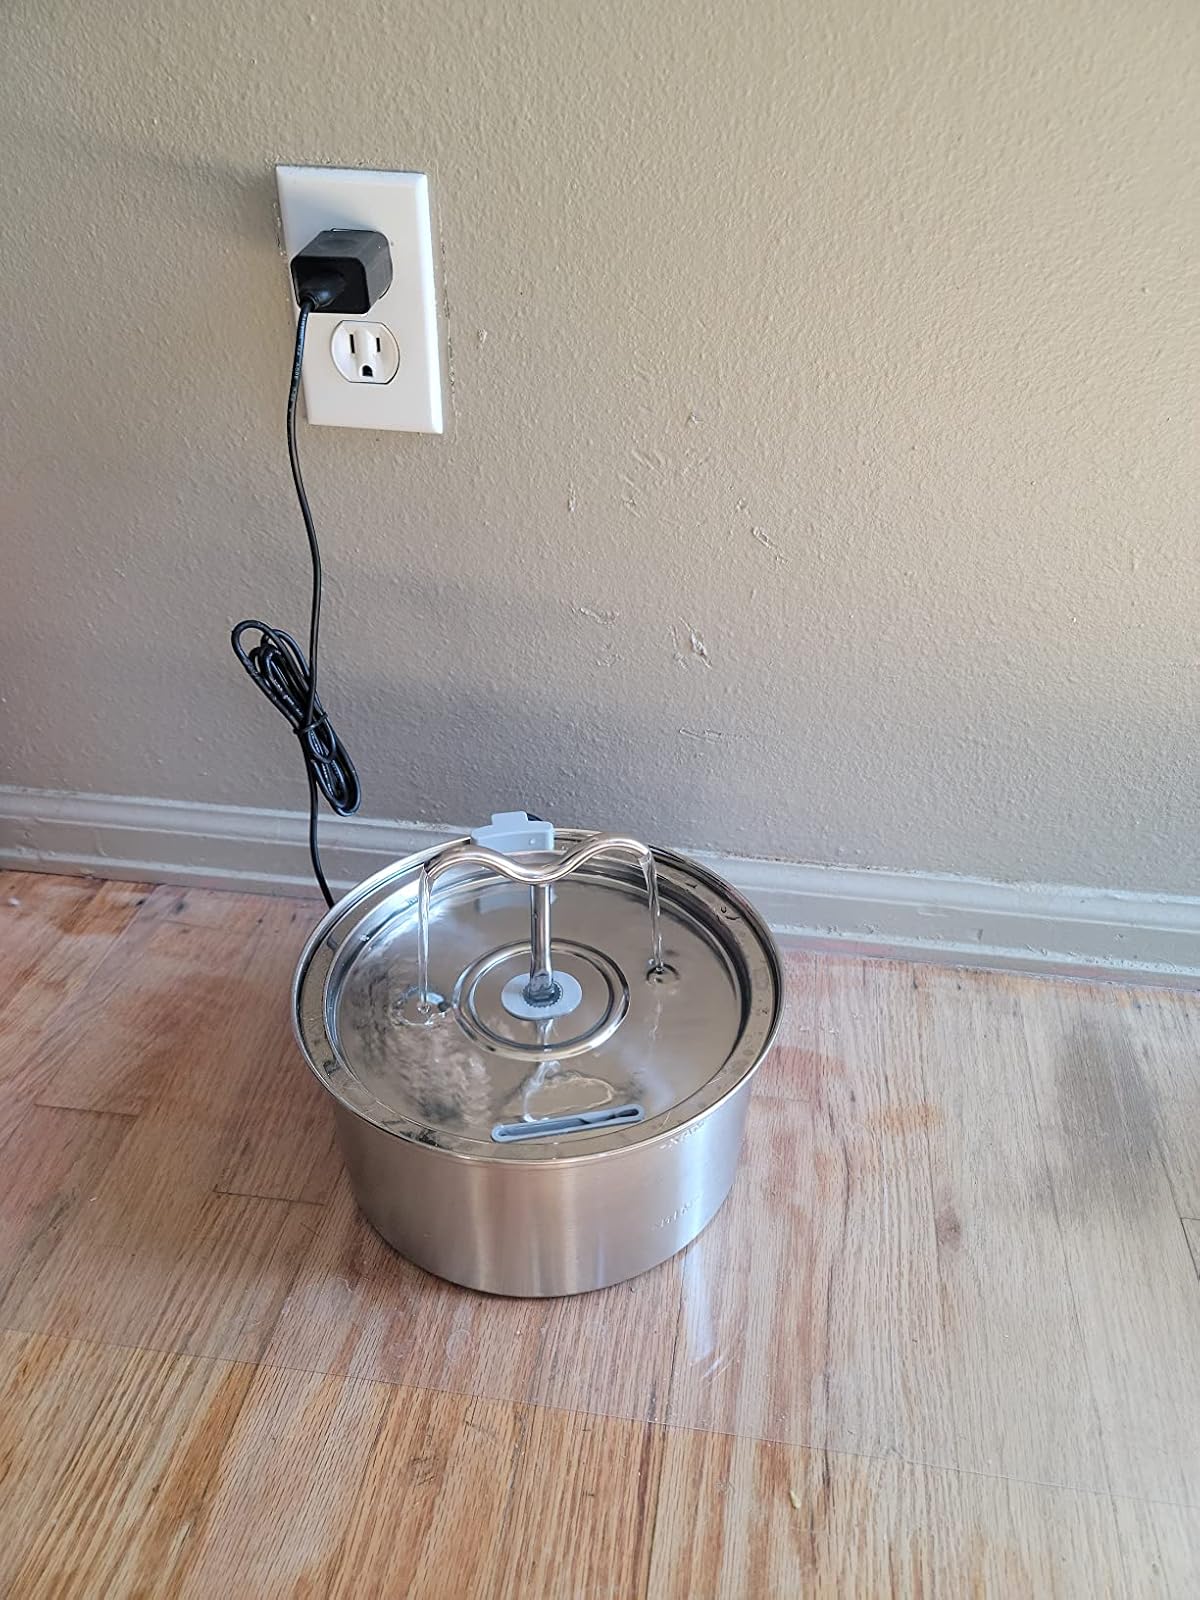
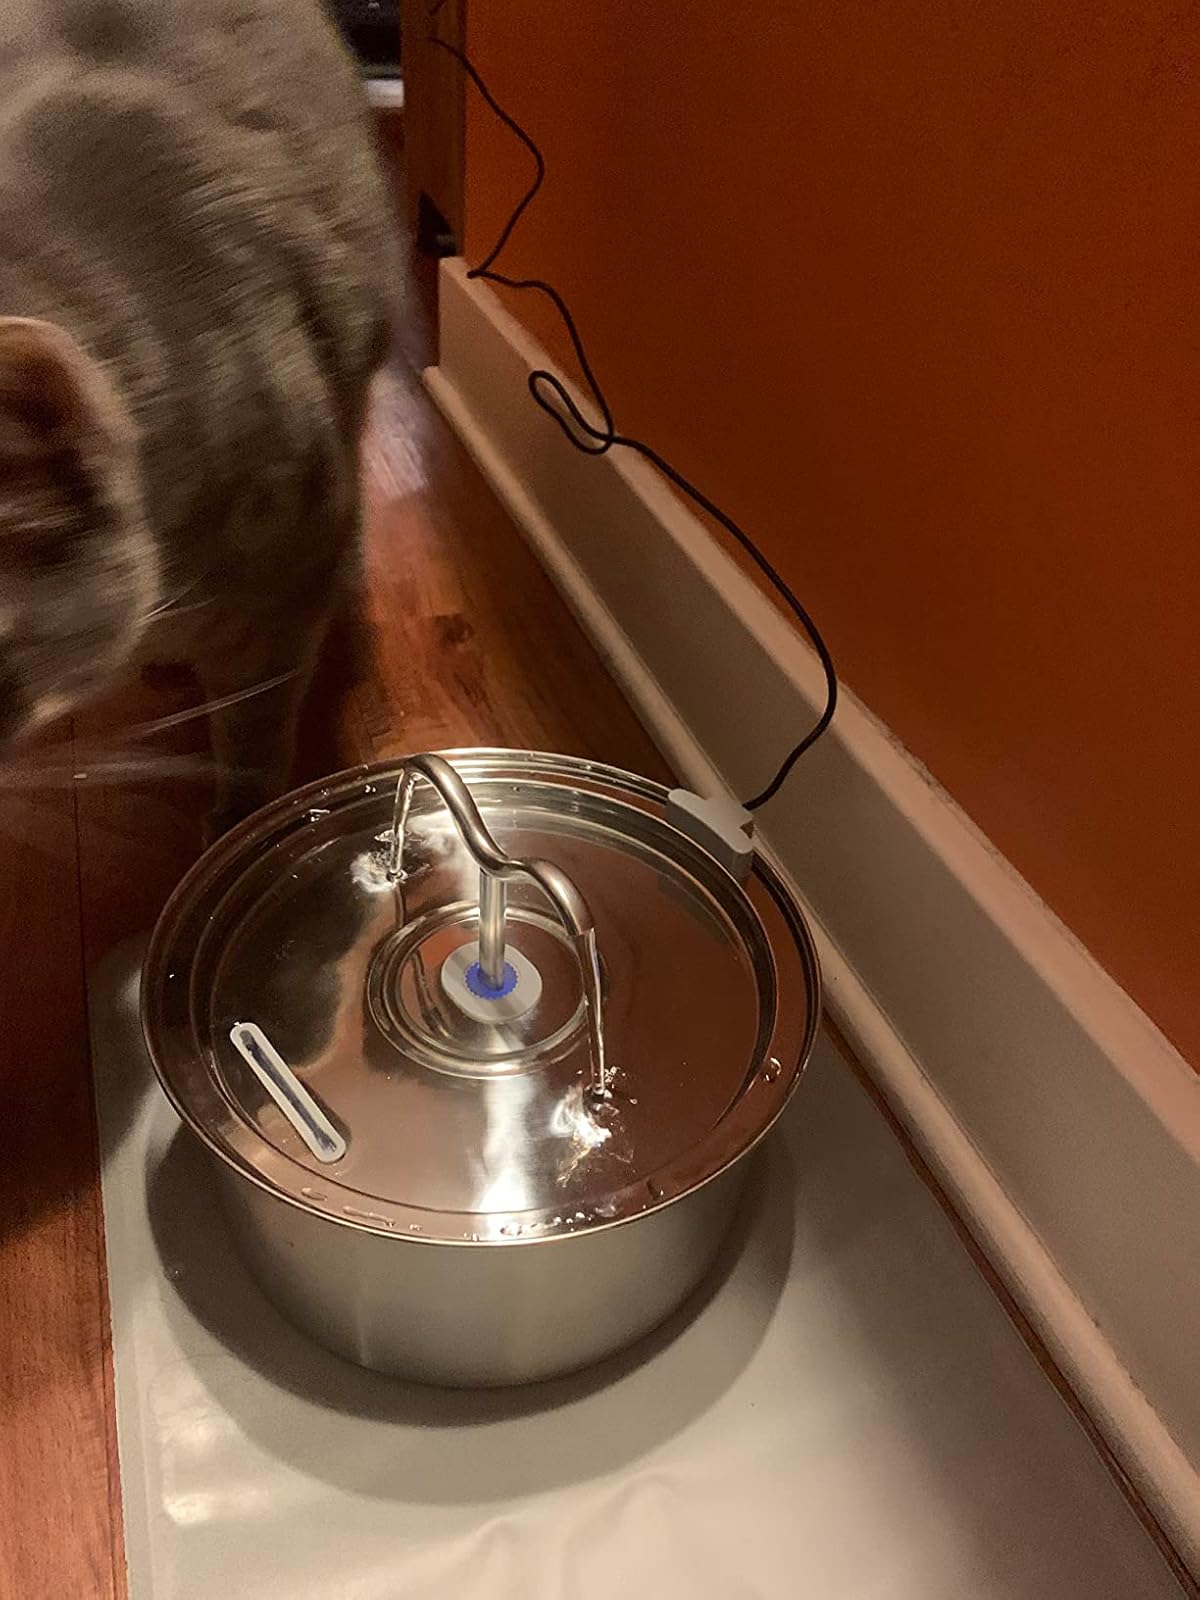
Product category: items_bowl
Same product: yes